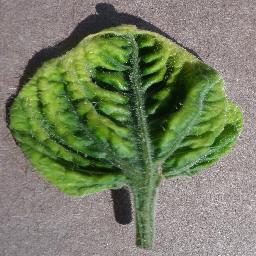
Label: Tomato___Tomato_Yellow_Leaf_Curl_Virus